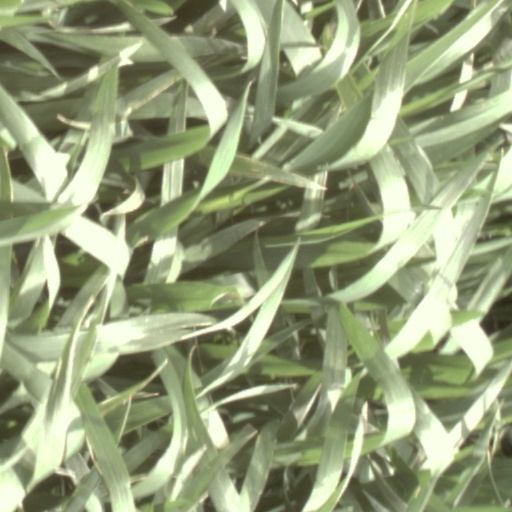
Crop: wheat